Old Mill, Toronto

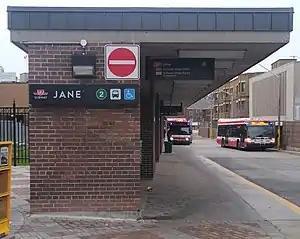
Jane station is a subway station located southeast of the neighbourhood.

Historically, it was a hunting and fishing area for First Nations. A native village existed just to the north at Baby Point before European colonisation. By 1720, the French had established a small fortified settlement called Magasin Royal, near the present site of the Old Mill, for trading with native bands. By 1800, the first English settlement in the area was around the "Kings Mill", used to cut lumber for the first homes in York, Upper Canada, now known as Toronto. A series of mills were constructed, until the last one was abandoned in 1881.